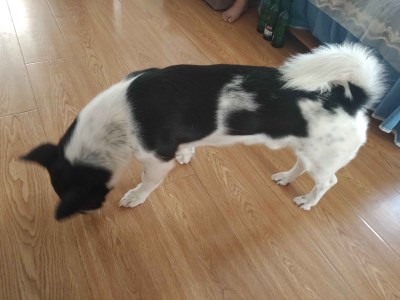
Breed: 3336-n000121-chinese_rural_dog